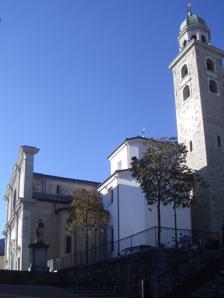
Building: Lugano Cathedral
Country: Italy
Year built: 1517
Cathedral in Switzerland Church in Switzerland Lugano Cathedral Cathedral of St Lawrence, Lugano Cattedrale di San Lorenzo Side view of the cathedral Country Switzerland Denomination Roman Catholic History Status Active Founded 818 Architecture Functional status Cathedral and Collegiate Church Style Gothic architecture , Renaissance , Baroque Administration Diocese Diocese of Lugano Clergy Bishop(s) Pier Giacomo Grampa Lugano Cathedral ( Italian : Cattedrale di San Lorenzo ) is a Roman Catholic cathedral dedicated to Saint Lawrence in Lugano , Ticino , Switzerland . It was founded in the High Middle Ages but rebuilt in the late 15th century, with the façade completed in 1517. It is the seat of the Bishop of Lugano . History The church is known on this site from 818. In 1078 it was made a collegiate church , becoming a cathedral in 1888. The original Romanesque building was oriented the opposite way to the present church, as is shown by remains of the apse discovered under the current parvise . In the 15th century the church was expanded and the entrance moved to the present position, while the open roof was covered by a groin vaulted ceiling. There were extensive renovations in 1905-1910, when some Baroque chapels were demolished and the interior received frescoes by Ernesto Rusca. Architectural details The church's main feature is its facade, which was inspired by Giovanni Antonio Amadeo 's Certosa di Pavia . It is made of white stone from Saltrio and Viggiù and of Carrara marble , and is divided in three sectors by four false columns supporting the entablature . In the middle sector is the main portal and a large rose window with decoration of cherubs executed after 1578. The decorations of the portals' frames are of high quality, with figures of puttoes , birds and lion- protomes . The central portal, called the "Saints Portal", has five medallions with reliefs, depicting four saints and, in the middle, the Virgin with Child. Between the portal's frame and the entablature are two angels carrying torches, resembling the decoration of the Roman triumphal arches . Between the portals, inside square frames, are busts of the Four Evangelists and of the Kings Solomon and David . The entablature frieze has 17 figures, including biblical characters and the Sibyls . Also present are animal figures, while a restoration in 2002 showed traces of a fresco. The main portal of the Romanesque church is now moved to the sacristy. The bell tower dates, in its lower part, to the Romanesque church. The two upper storey are in the Baroque style with an octagonal lantern covered by a cupola , designed by Costante Tencalla. Gallery The façade The cathedral from the top of the Via Cattedrale Interior of Lugano Cathedral Drawing of the Lugano Cathedral, 1538 References